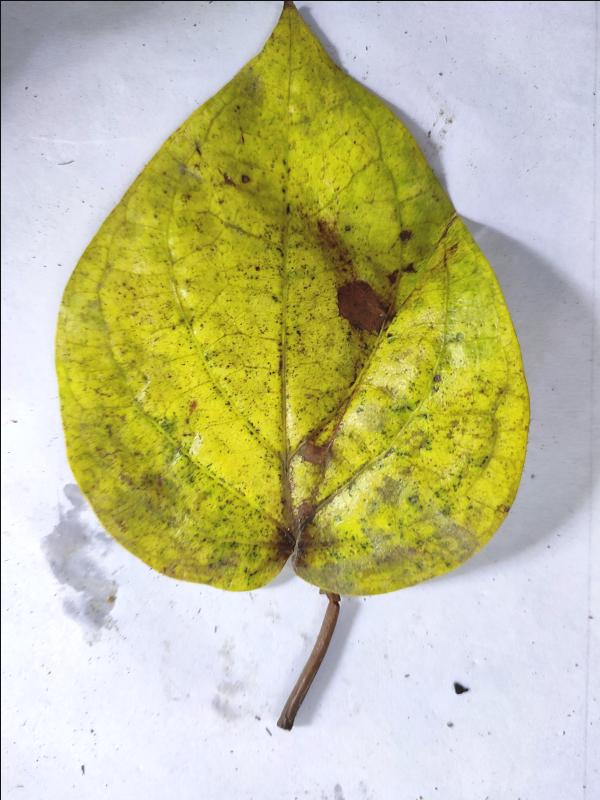
Label: Dried_Leaf